Charles Horton Cooley

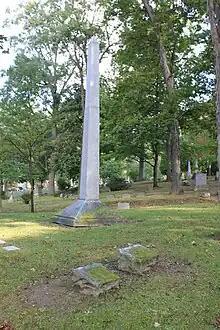
Cooley grave in front of Cooley family obelisk, Forest Hill Cemetery, Ann Arbor

At the age of sixteen, Cooley began attending the University of Michigan. Cooley graduated from the University of Michigan in 1887, and continued with a year's training in mechanical engineering. Cooley returned to pursue a master's degree in political science and sociology in 1890. Following completion, he began teaching economics and sociology at UMich in the fall of 1892. Cooley went on to receive a PhD in philosophy in 1894. At this time he was interested in the subject matter of sociology, but due to the University of Michigan not having a sociology department, he had to continue the examination of his PhD through Columbia University. There, Cooley worked closely alongside American sociologist and economist, Franklin Henry Giddings and developed his doctoral thesis, "The Theory of Transportation" in economics.